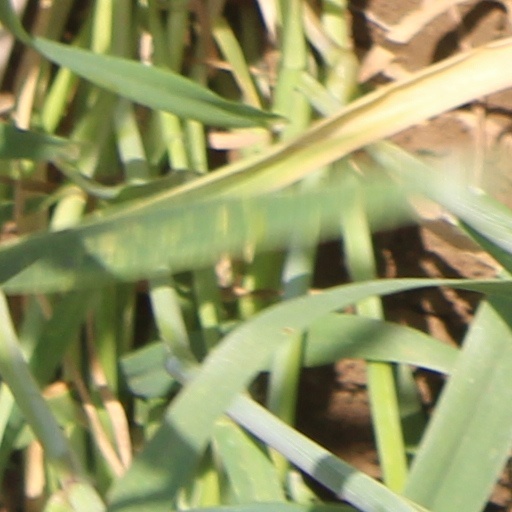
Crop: wheat